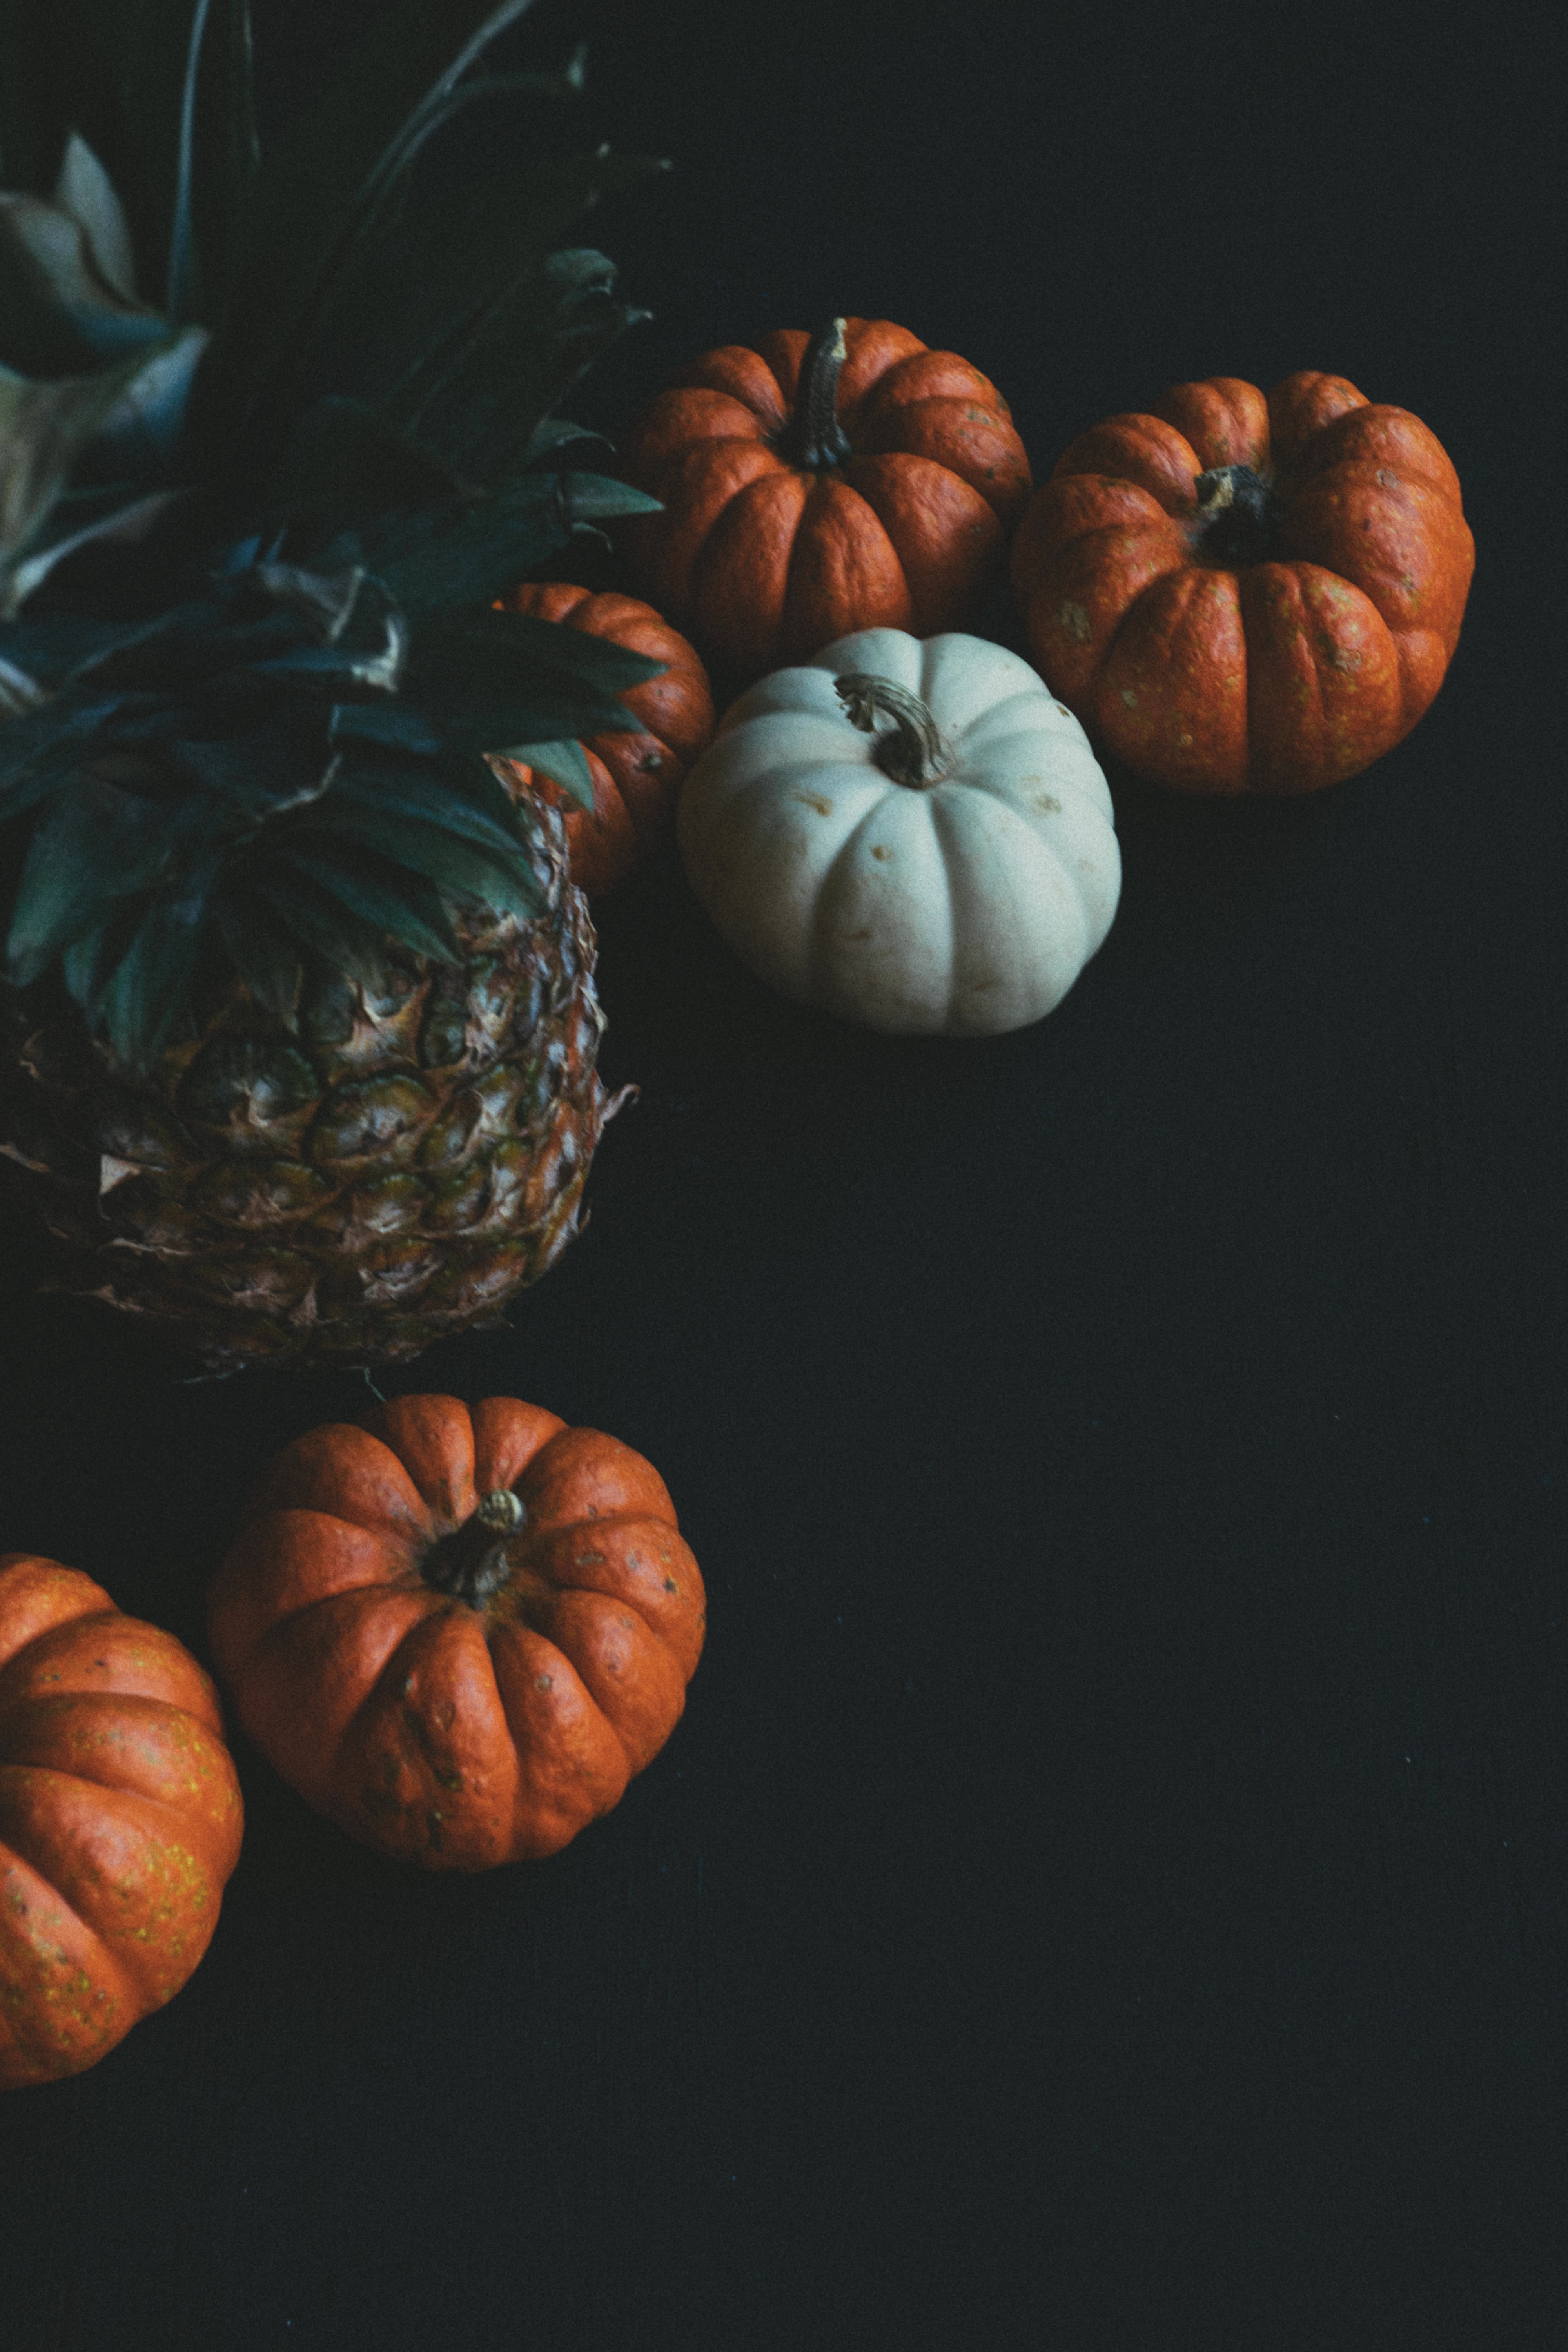
leaf, food, produce, color, autumn, pumpkin, still life, painting, carving, still life photography